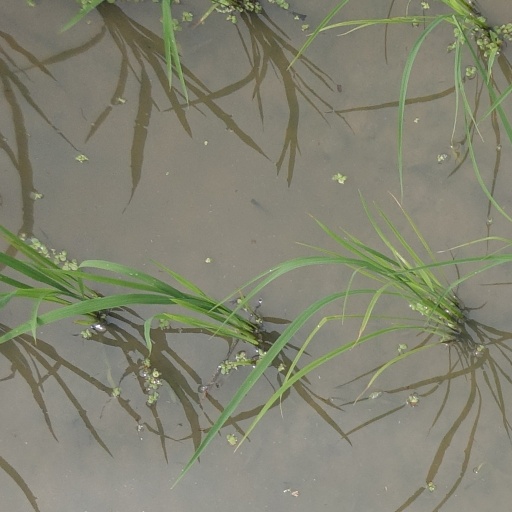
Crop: rice